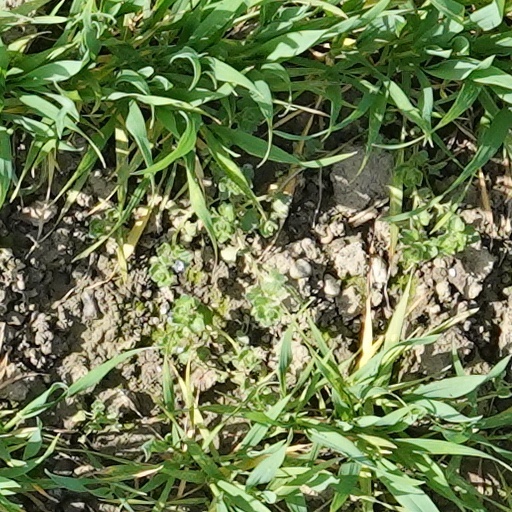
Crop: wheat